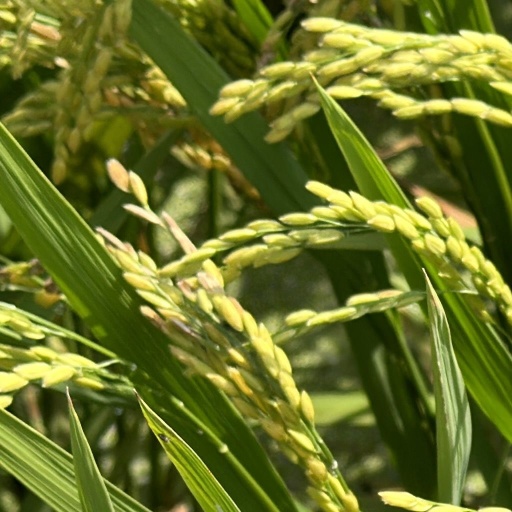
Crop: rice